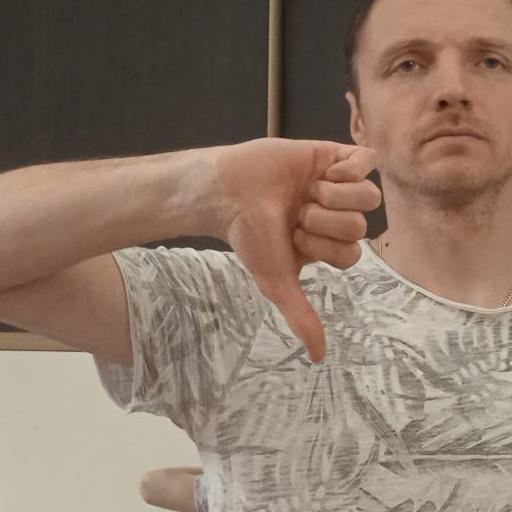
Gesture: dislike